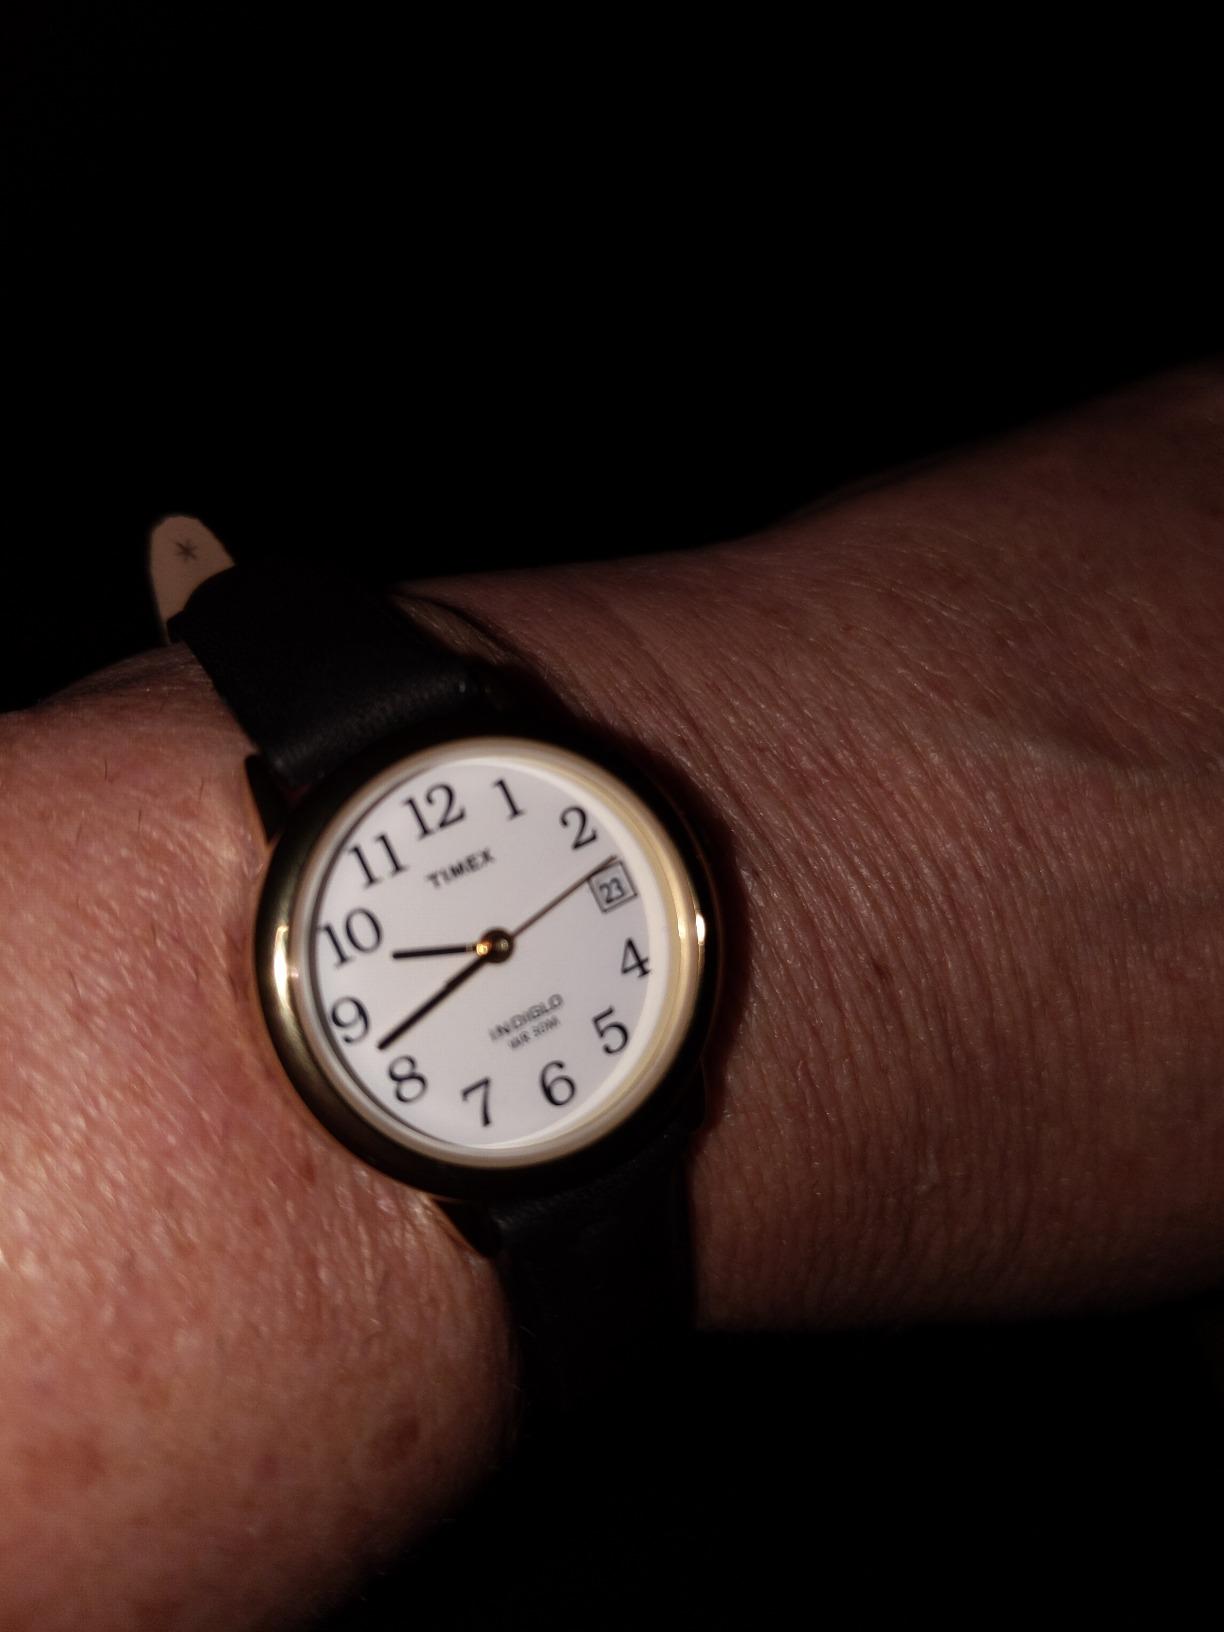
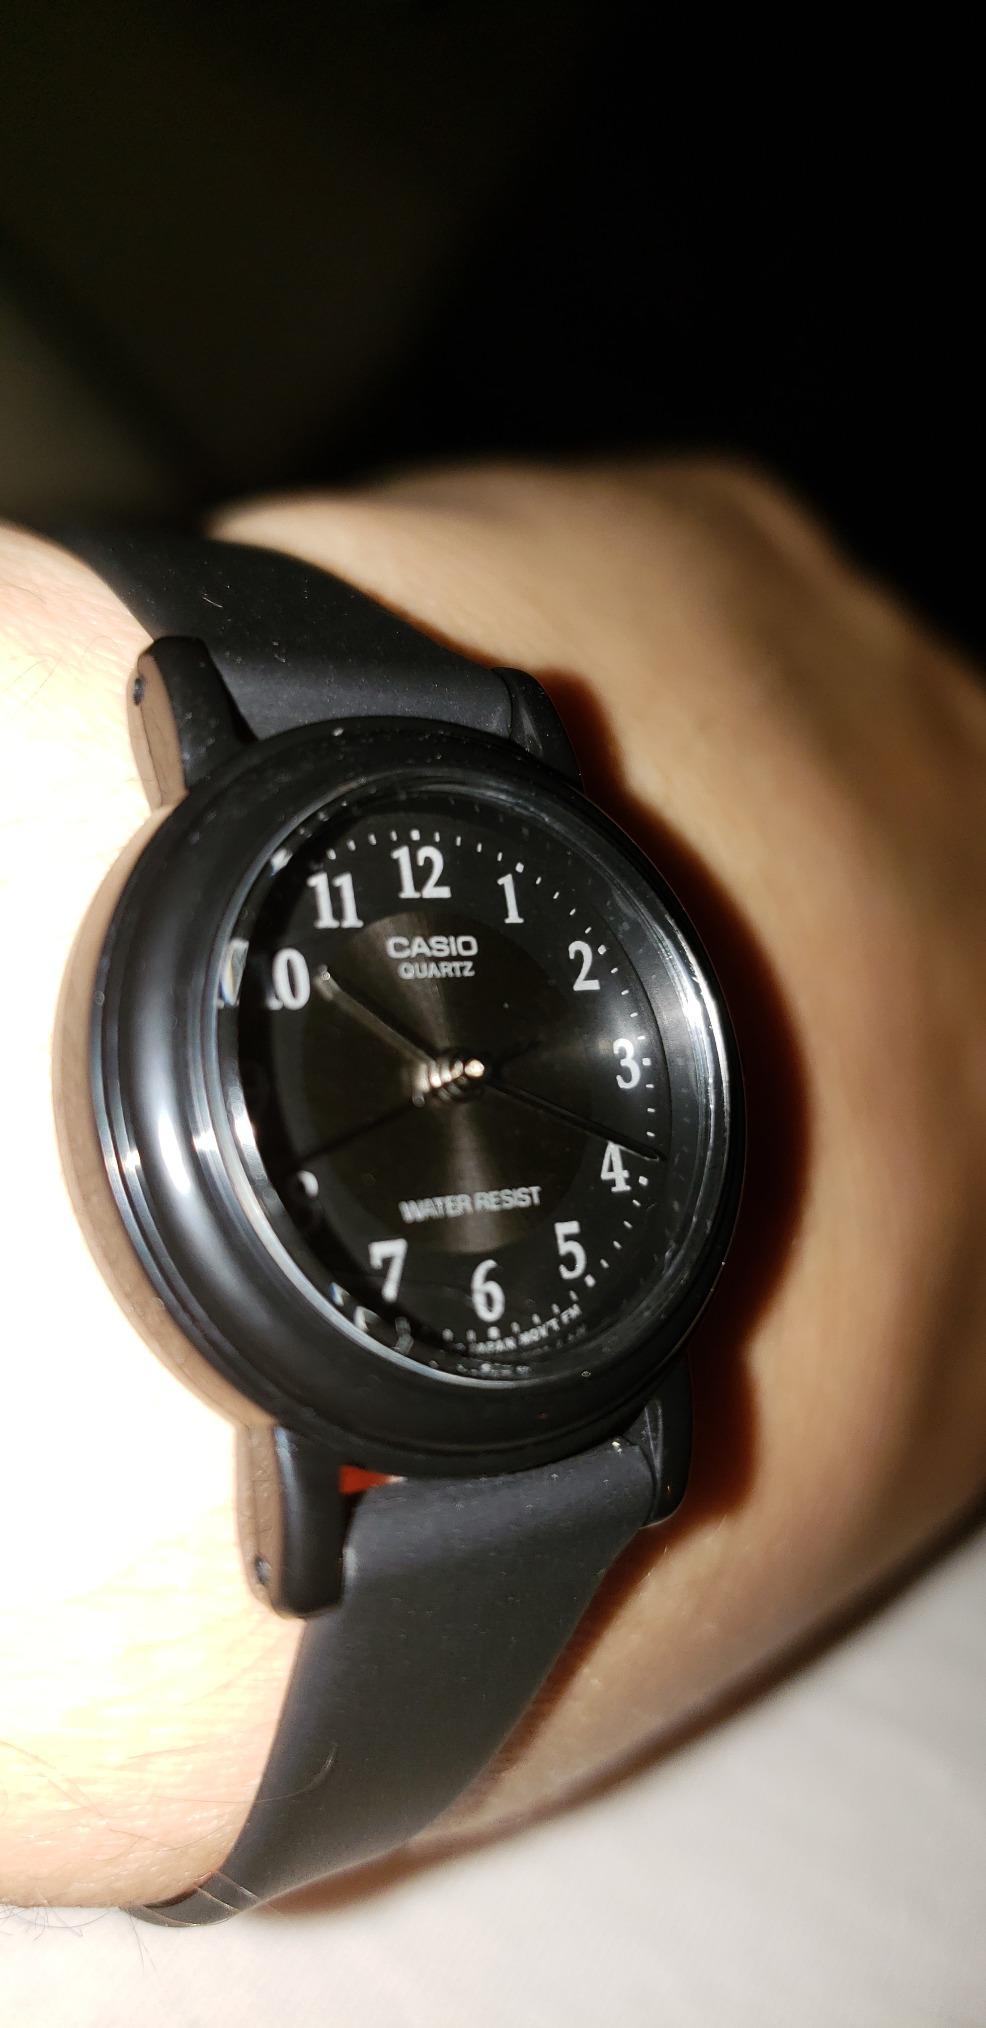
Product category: accessories_watch
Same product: no